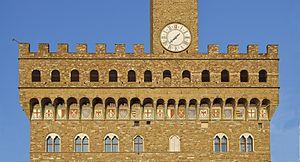
Les blasons de la façade principale du Palazzo Vecchio à Florence, Italie. 1353
Le lys de Florence est le blason depuis le XIᵉ siècle, à base de fleur de lis de gueules sur écu à champ argent, de la ville de Florence, chef-lieu de la Toscane en Italie.
Le Palazzo Vecchio est l'hôtel de ville de Florence, chef-lieu de la Toscane en Italie. Ce palais-forteresse, en forme de parallélépipède situé sur la Piazza della Signoria, est un des plus beaux bâtiments de la ville. Il côtoie la Loggia dei Lanzi et les Offices. Son nom remonte au transfert des Médicis pour le nouveau palais Pitti situé de l'autre côté de l'Arno, à partir de là, le palais sera qualifié de vecchio.